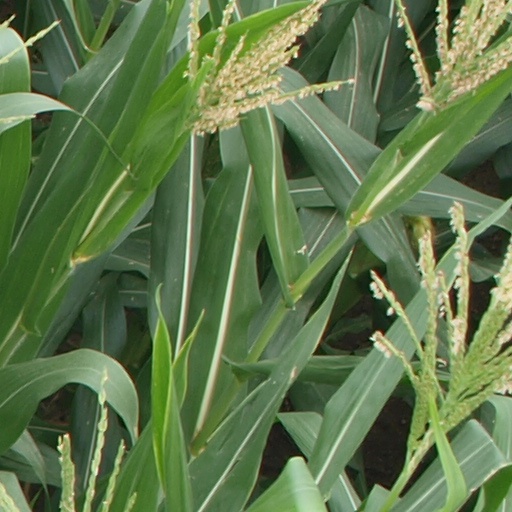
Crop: maize; corn